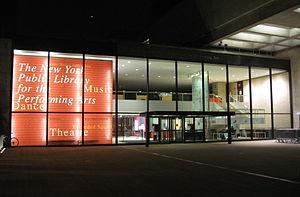
La New York Public Library for the Performing Arts, Dorothy and Lewis B. Cullman est située à Manhattan, à New York, au Lincoln Center for the Performing Arts dans l'Upper West Side, entre le Metropolitan Opéra et théâtre Vivian Beaumont, au 40 Lincoln Center Plaza.